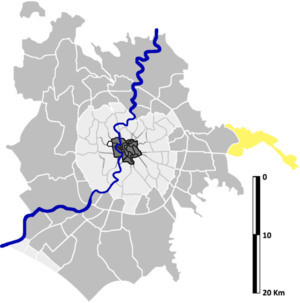
San Vittorino est une zona di Roma située à l'est de Rome dans l'Agro Romano en Italie. Elle est désignée dans la nomenclature administrative par Z.XI et fait partie des Municipio VI. Sa population est de 7 419 habitants répartis sur une superficie de 28,66 km².